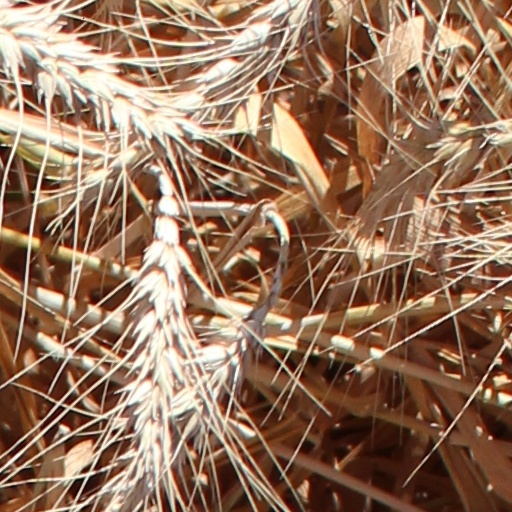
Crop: wheat